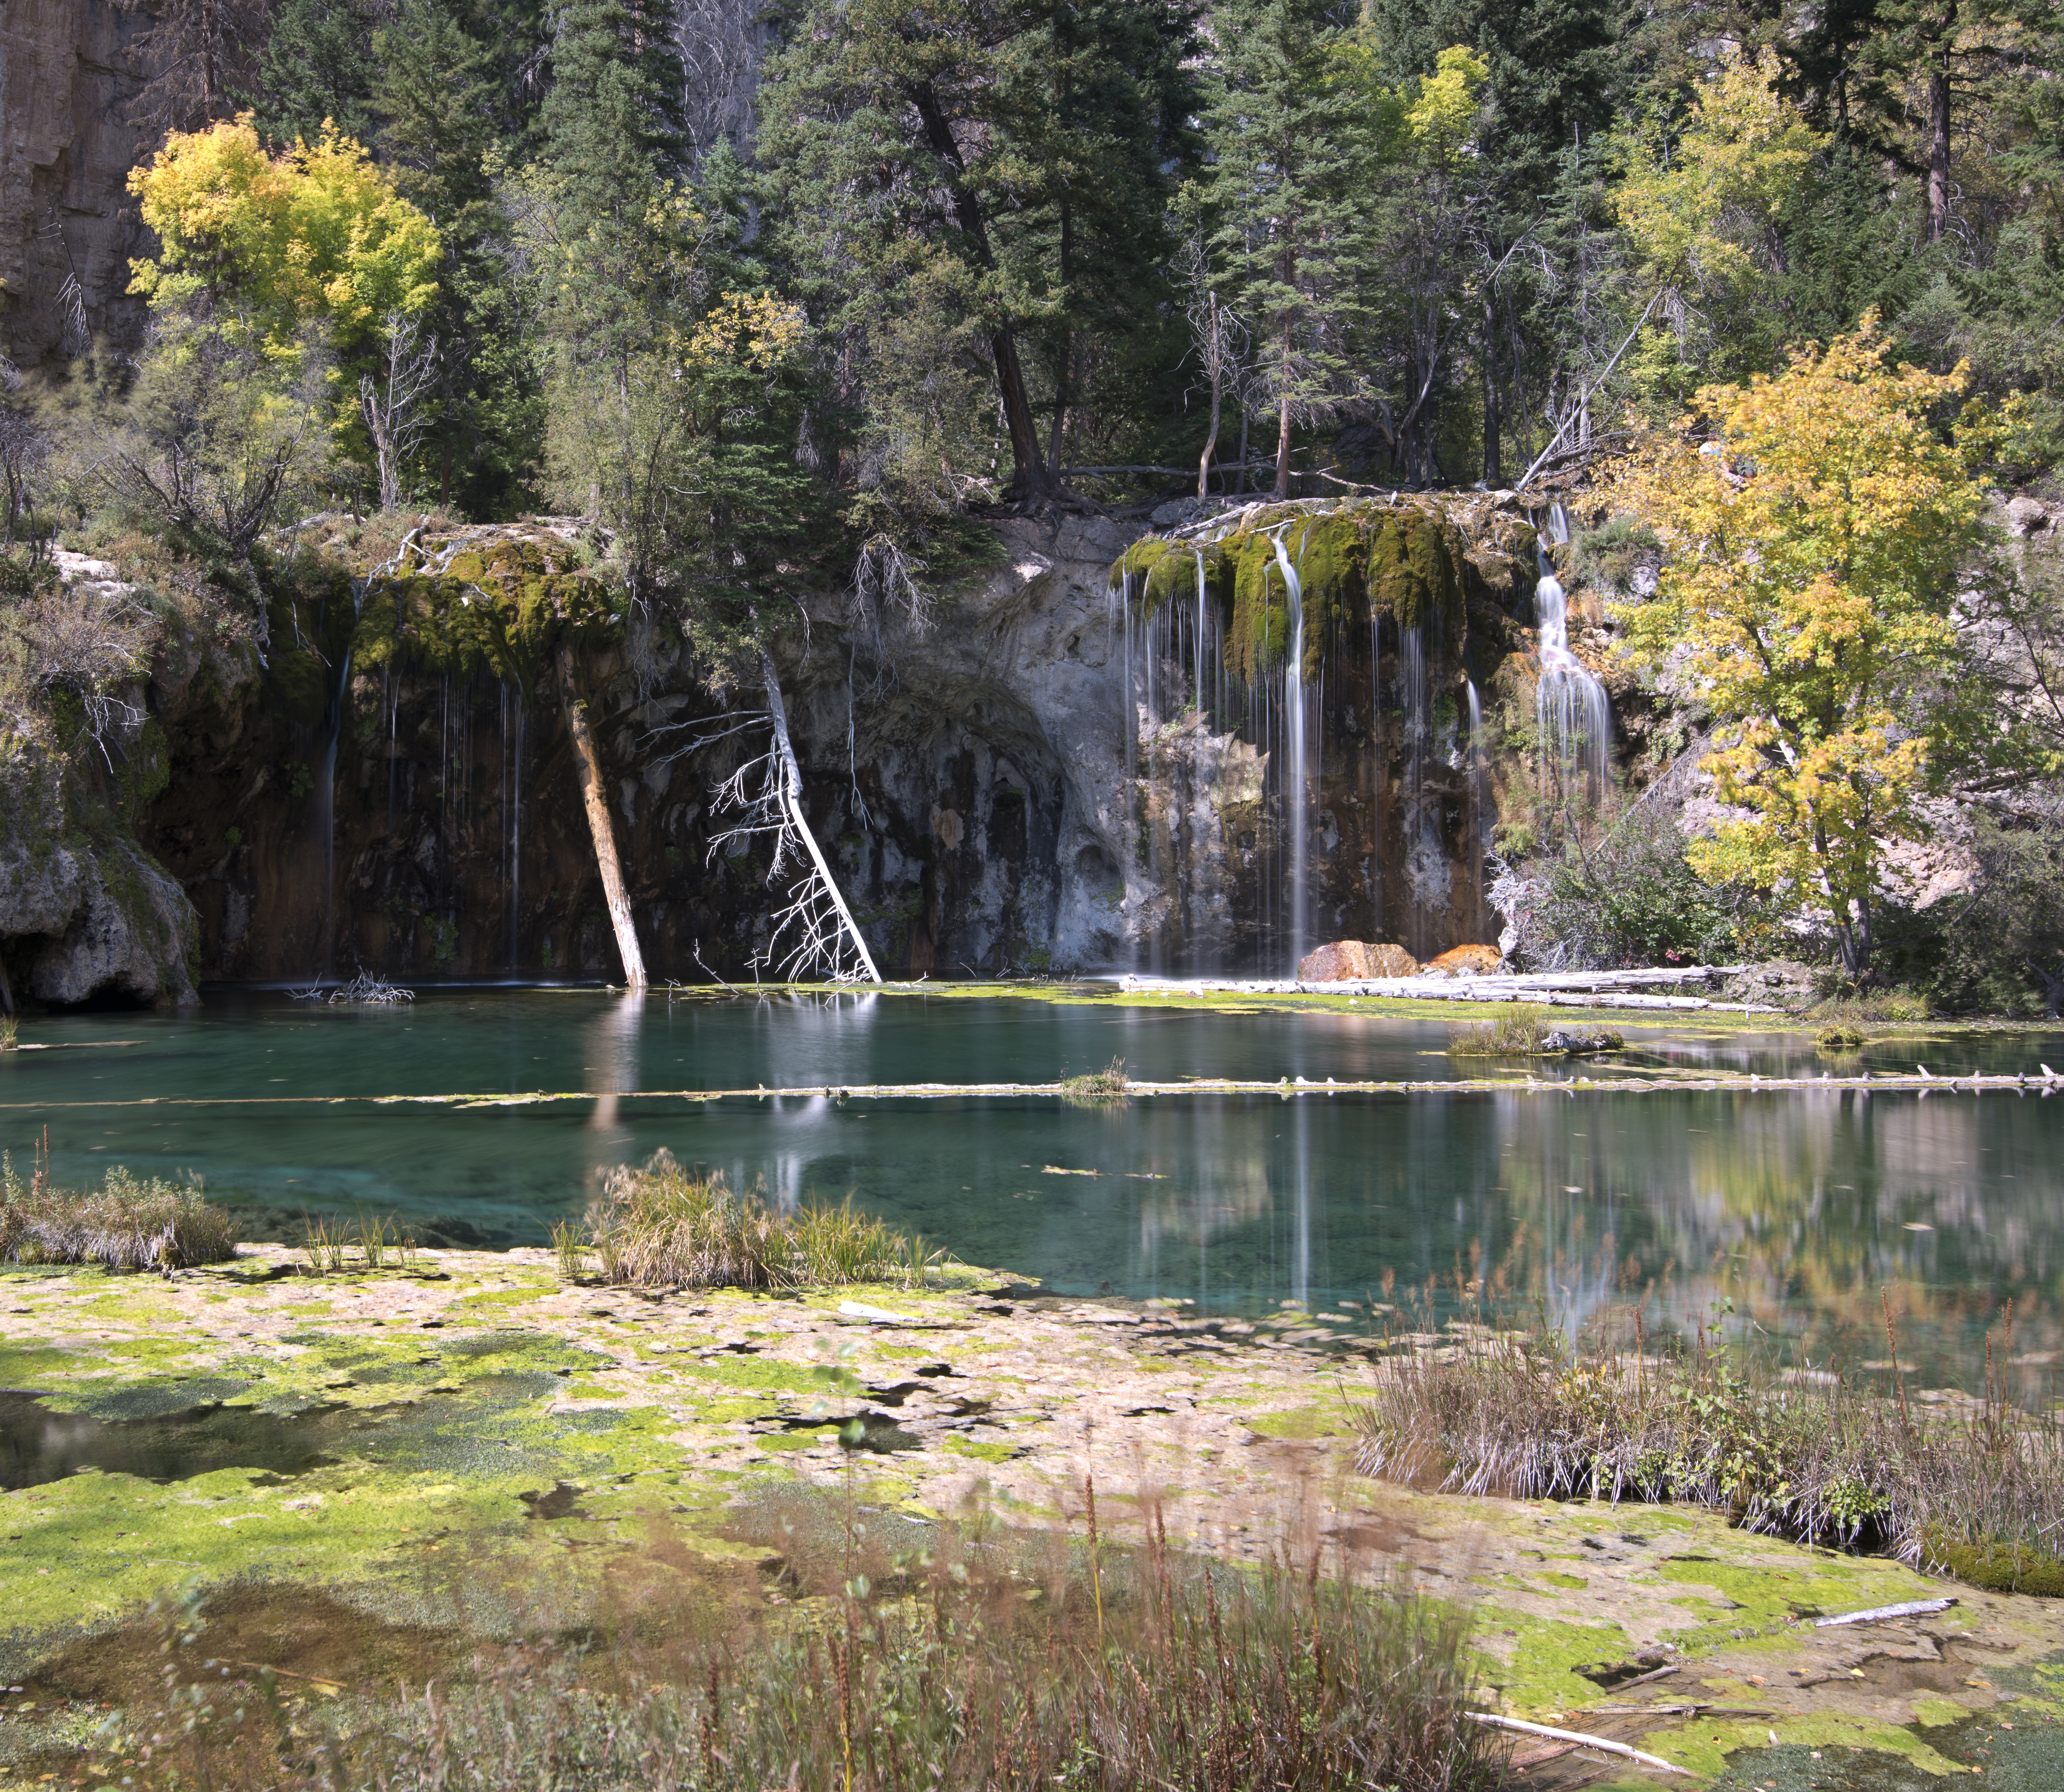
tree, water, forest, waterfall, wilderness, lake, pond, stream, reflection, autumn, botany, reservoir, garden, body of water, wetland, woodland, habitat, water feature, watercourse, hanginglakefalls, fish pond